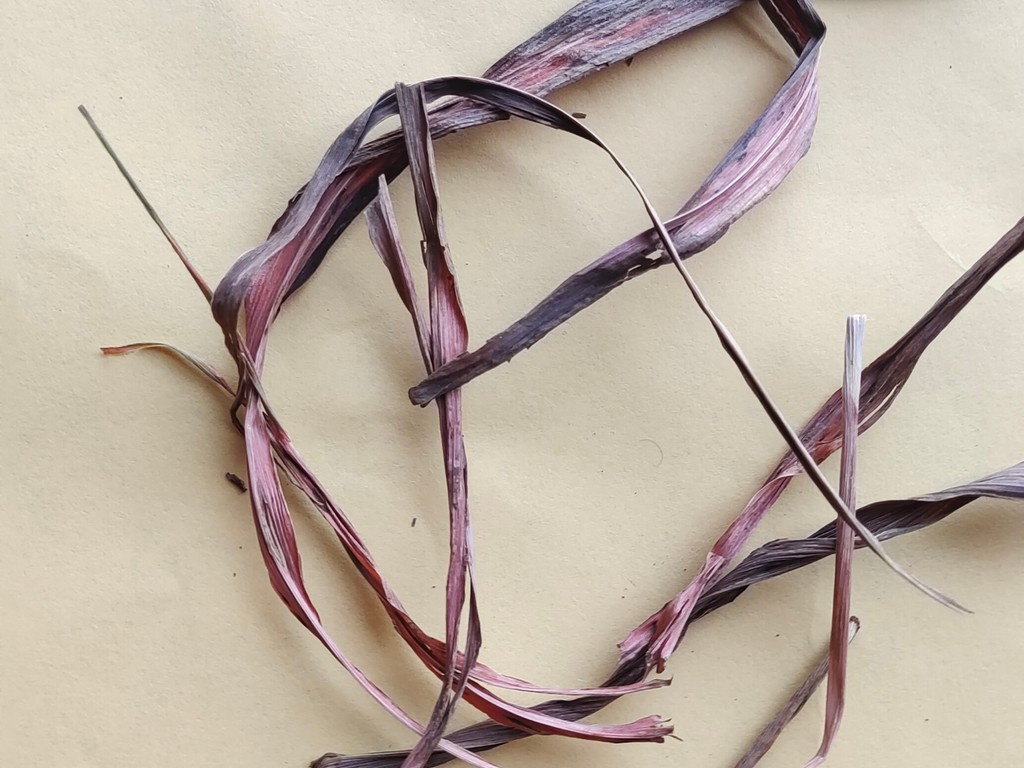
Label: Dried